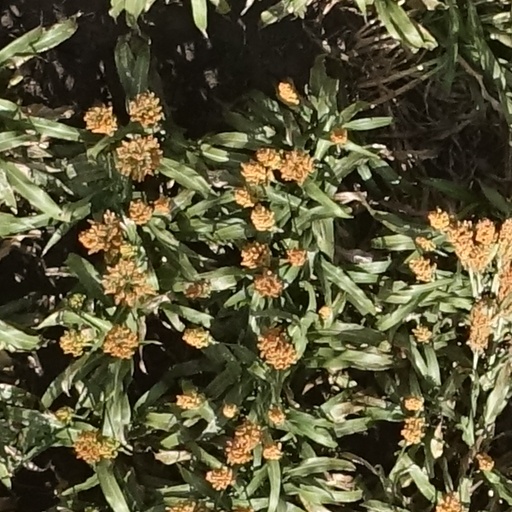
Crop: sorghum